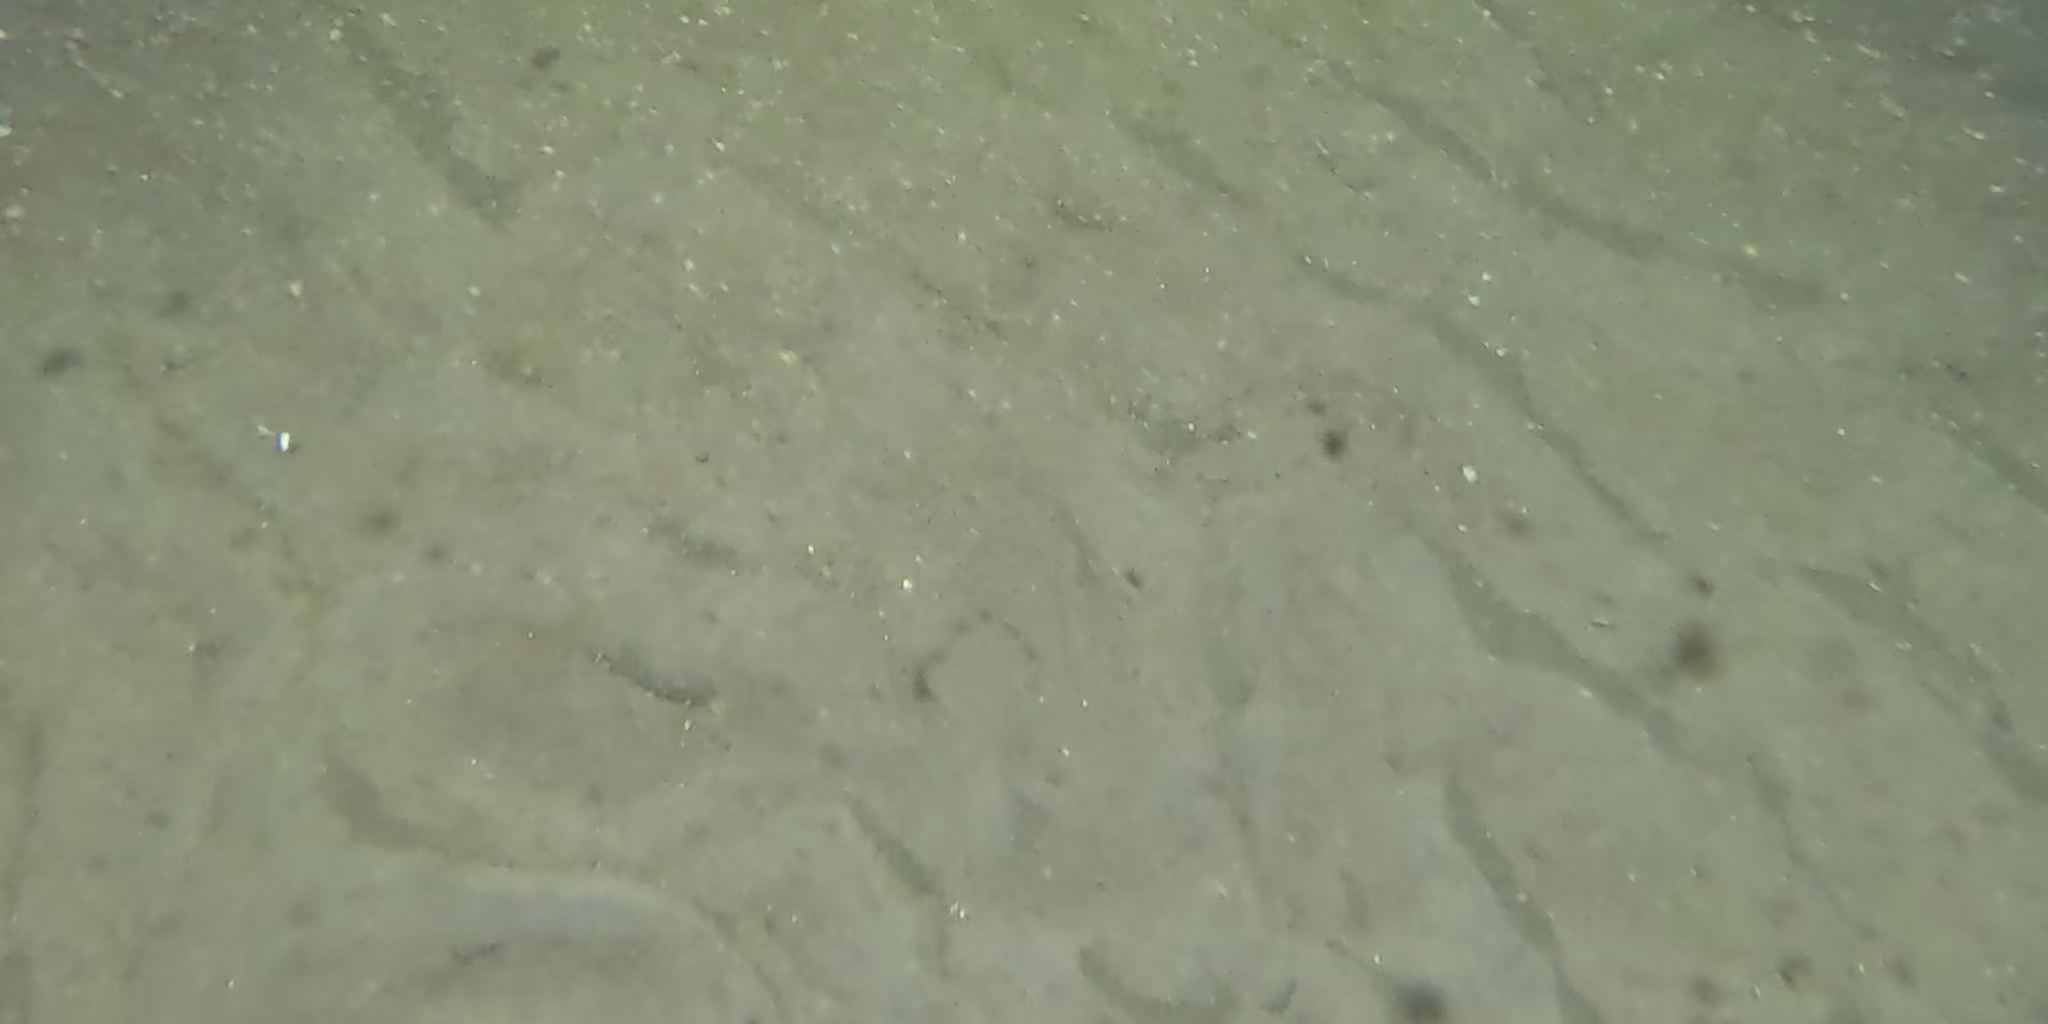
Seabed habitat: sand